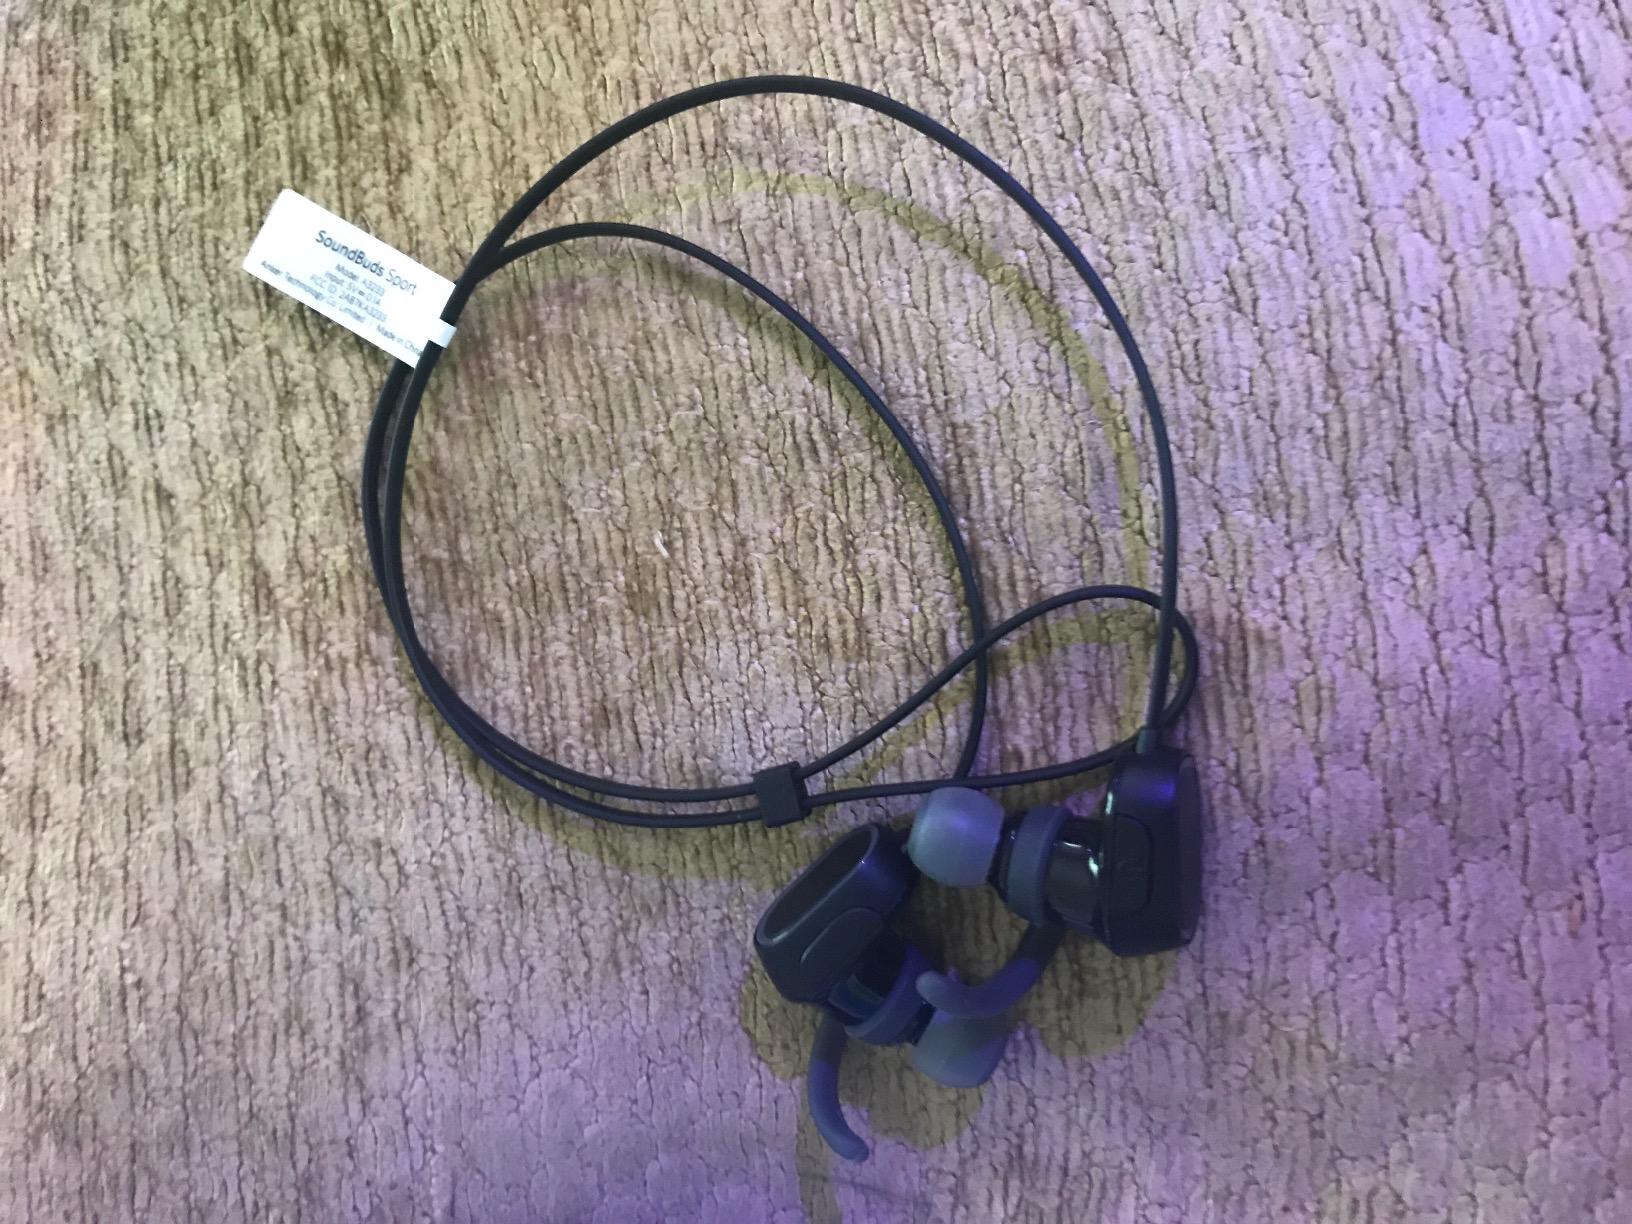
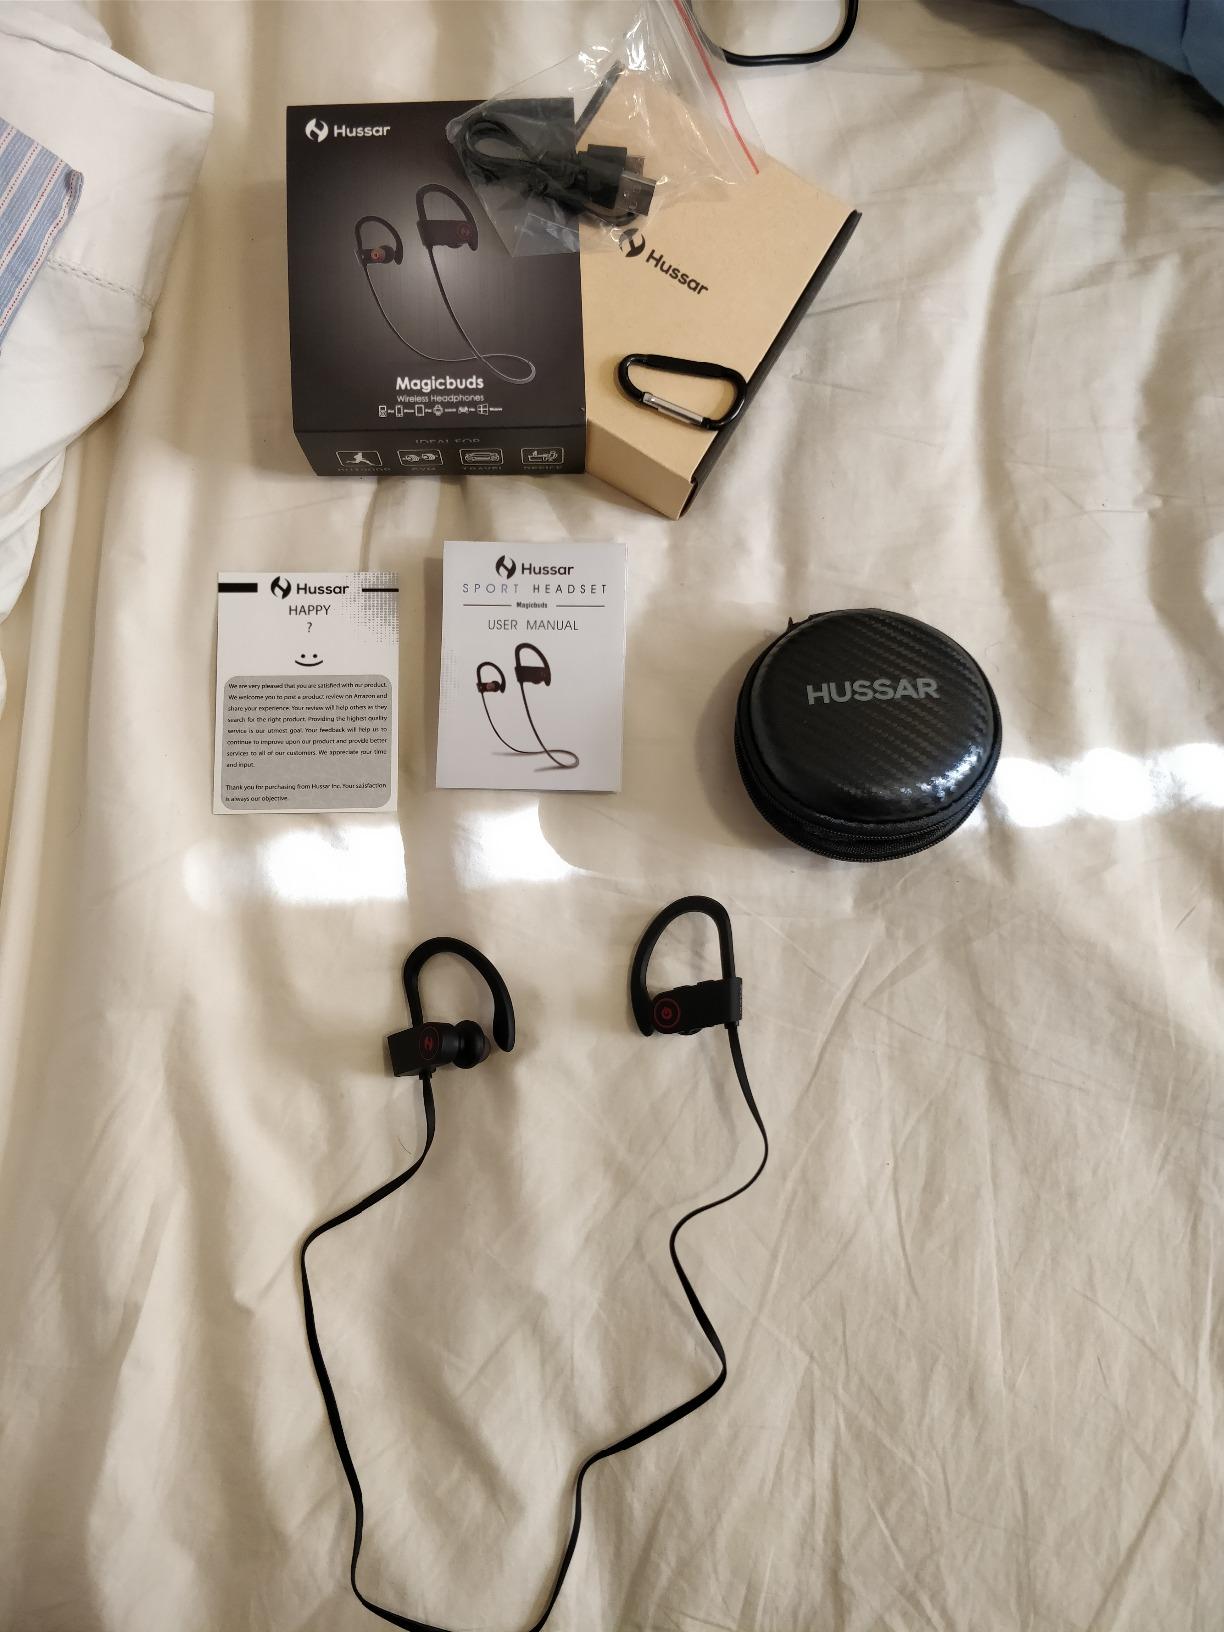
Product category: headphones
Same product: no